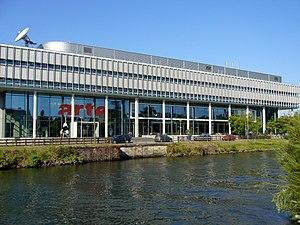
Cet article donne une liste des voies de la ville de Strasbourg, en France, classées par quartier.
De nombreuses institutions européennes siègent à Strasbourg, préfecture du département du Bas-Rhin et de la région Grand Est en France. Une vingtaine d'organismes différents sont installés dans la capitale alsacienne dont le Conseil de l'Europe, le Parlement européen ou encore la Commission centrale pour la navigation du Rhin, plus ancienne organisation internationale au monde en activité. En raison de cette concentration, Strasbourg prétend au titre de « capitale européenne ».
Strasbourg est une commune française située dans le département du Bas-Rhin. Préfecture du département, elle est également, depuis le 1ᵉʳ janvier 2016, le chef-lieu de la région Grand Est. Capitale de la région historique d'Alsace, la ville est bordée par le Rhin et frontalière avec l'Allemagne.